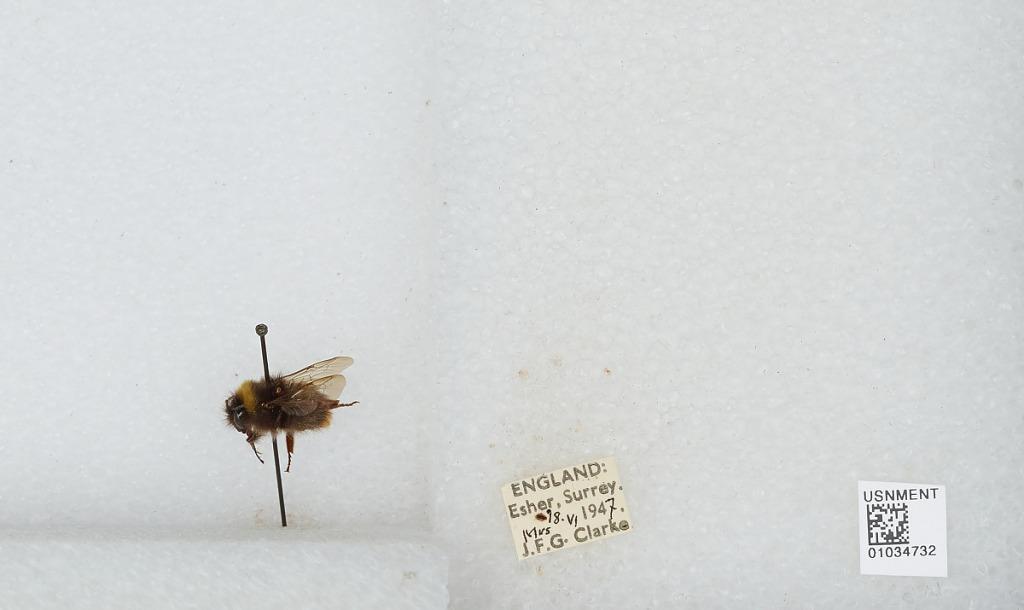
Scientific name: Bombus (Pyrobombus) pratorum (Linnaeus)
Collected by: J. Clarke
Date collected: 1947-6-18
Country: United Kingdom
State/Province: England
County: Surrey
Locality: Esher
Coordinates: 51.3691, -0.365